Combat medic

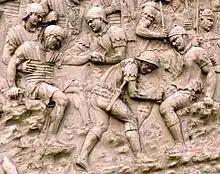
Capsarii depicted tending to injured soldiers on Trajan's Column

All Regular Force Medical Technicians begin training with the Canadian Forces Leadership and Recruit School in Saint-Jean-sur-Richelieu, Quebec. Then they begin Occupational training at The Canadian Forces Health Services Training Centre in Borden, Ontario, where they are taught how to maintain medical supplies and equipment,